Marie of Brabant, Countess of Savoy

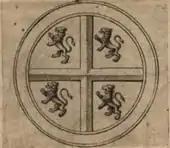

She was engaged to Amadeus after the death of her father. The marriage was arranged when Savoy joined Brabant in an alliance with France against England. A Papal dispensation was obtained in October 1297. The wedding took place at the Château de Chambéry in 1298.